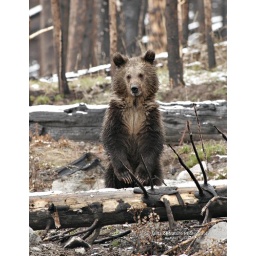
Grizzly cub on a rainy day looking for mom in a forest burn area.